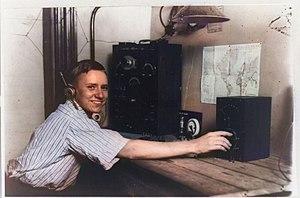
John Iringle, quatorze ans avec l'équipement radio qu'il a construit, Chicago.
Un radioécouteur désigné aussi par SWL est un passionné qui écoute les transmissions par ondes radioélectriques au moyen d'un Récepteur radio approprié et d'une antenne dédiée aux bandes qu'il désire écouter : l'aviation donc, la radiodiffusion, les radioamateurs, les satellites, les Bandes marines, les astres, les agences de presse, la météorologie, etc.
La bande 1,8 MHz, également désignée par sa longueur d'onde : 160 mètres, est une bande du service radioamateur destinée à établir des radiocommunications de loisir. Cette bande est utilisable pour le trafic radio régional. Cette bande est utilisable pour les radiocommunications continentales lorsqu’il fait nuit entre le lieu d’émission et de réception. Cette bande est utilisable pour les systèmes de transmission par le sol des radiocommunications en milieu souterrain, aussi utilisé en spéléologie.